Elizaveta Glinka

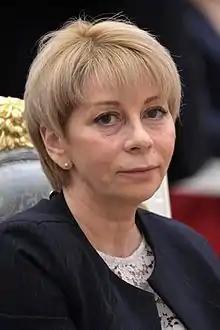
Glinka, 2 weeks before her death

Elizaveta Petrovna Glinka (also known as Dr. Liza; 20 February 1962 – 25 December 2016) was a Russian medical doctor and public figure who founded the "Spravedlivaya Pomoshch" ("Fair Care") charity. She was accused of abducting children during the Russo-Ukrainian War by some from the Ukrainian government. Glinka died in the crash of a Russian military plane en route to Syria.